NGC 449

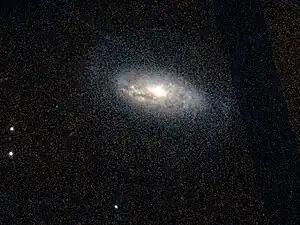
NGC 449 as seen by the Hubble Space Telescope

NGC 449 is a spiral galaxy of type (R')S? located in the constellation Pisces. It was discovered on November 11, 1881 by Édouard Stephan. It was described by Dreyer as "very faint, very small, round, very little brighter middle, very faint star involved."